Arnold Nordmeyer

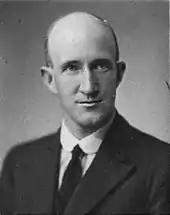
Nordmeyer,

Nordmeyer was born on 7 February 1901 in Dunedin, New Zealand. His father was a German immigrant, his mother was from Northern Ireland. He was educated at Waitaki Boys' High School, and at the University of Otago where he completed his BA. After graduating he studied theology, having always been highly religious. At university he became known for his skills in debating which were to serve him well in his later career. Although he did not join the Labour Party until 1933, he became increasingly sympathetic to the party's views. It was at this time that he met Walter Nash who may have been influential in shaping his views in health and social policy. In 1925 Nordmeyer received his ordination as a Presbyterian minister and was appointed to a position in the small town of Kurow.